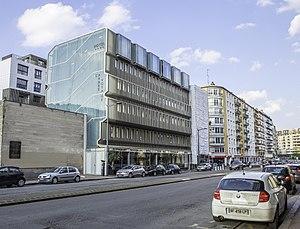
Hôtel et restaurants implantés Boulevard Carnot en lieu et place de l'ancien Consulat Général de Pologne.
Le consulat général de Pologne à Lille était une représentation consulaire de la République de Pologne en France. Il était situé au nᵒ 45 boulevard Carnot, à Lille, dans le Nord-Pas-de-Calais.